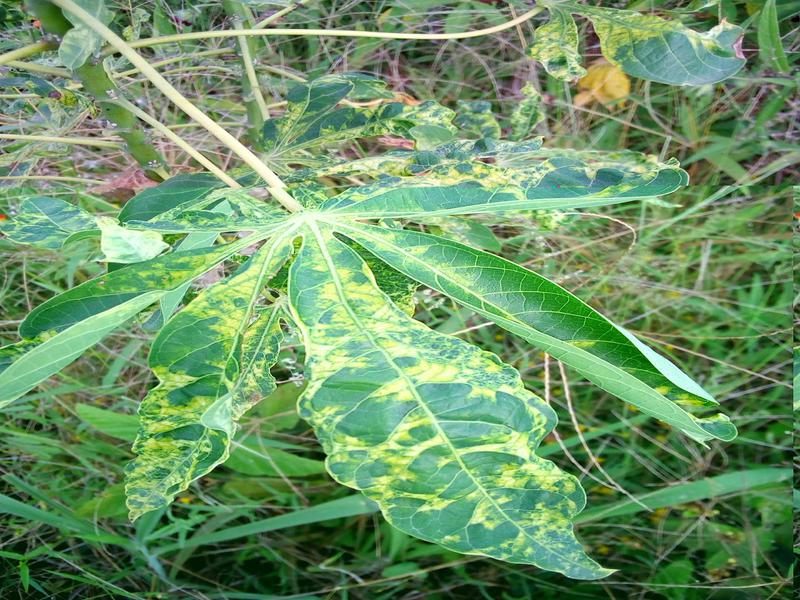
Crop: cassava
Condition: mosaic_disease